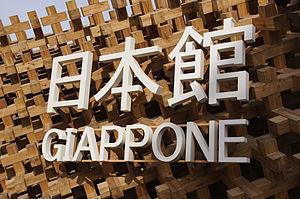
La politique étrangère du Japon, ou diplomatie japonaise, est la politique menée par le Japon vis-à-vis des autres pays en vue de favoriser ses intérêts géostratégiques, politiques, et économiques. Le pays est membre de l'Organisation des Nations unies depuis 1956 et participe au G4 regroupant les pays visant à obtenir un siège permanent au Conseil de sécurité des Nations unies. Il fait partie des principales puissances économiques et est membre de l'OMC depuis 1995 mais également du G7, du G20, de l'APEC, de l'ASEAN Plus Trois.